1972 Scotland v England women's football match

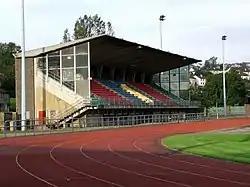
Ravenscraig Stadium

The match was staged in Greenock at Ravenscraig Stadium, primarily an athletics facility, because a Scottish Football Association (SFA) resolution dating from the 1920s was still in place. This banned women footballers from SFA-affiliated grounds. For the same reason the referee and linesmen were sourced from the Scottish Football Referees Association instead of via the SFA. The English FA had rescinded their own similar ban in January 1970.